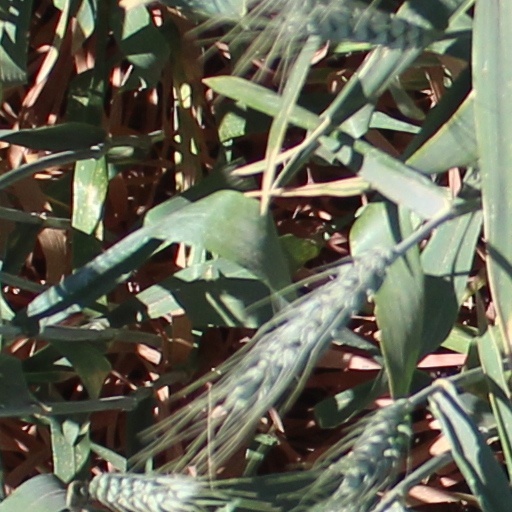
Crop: wheat